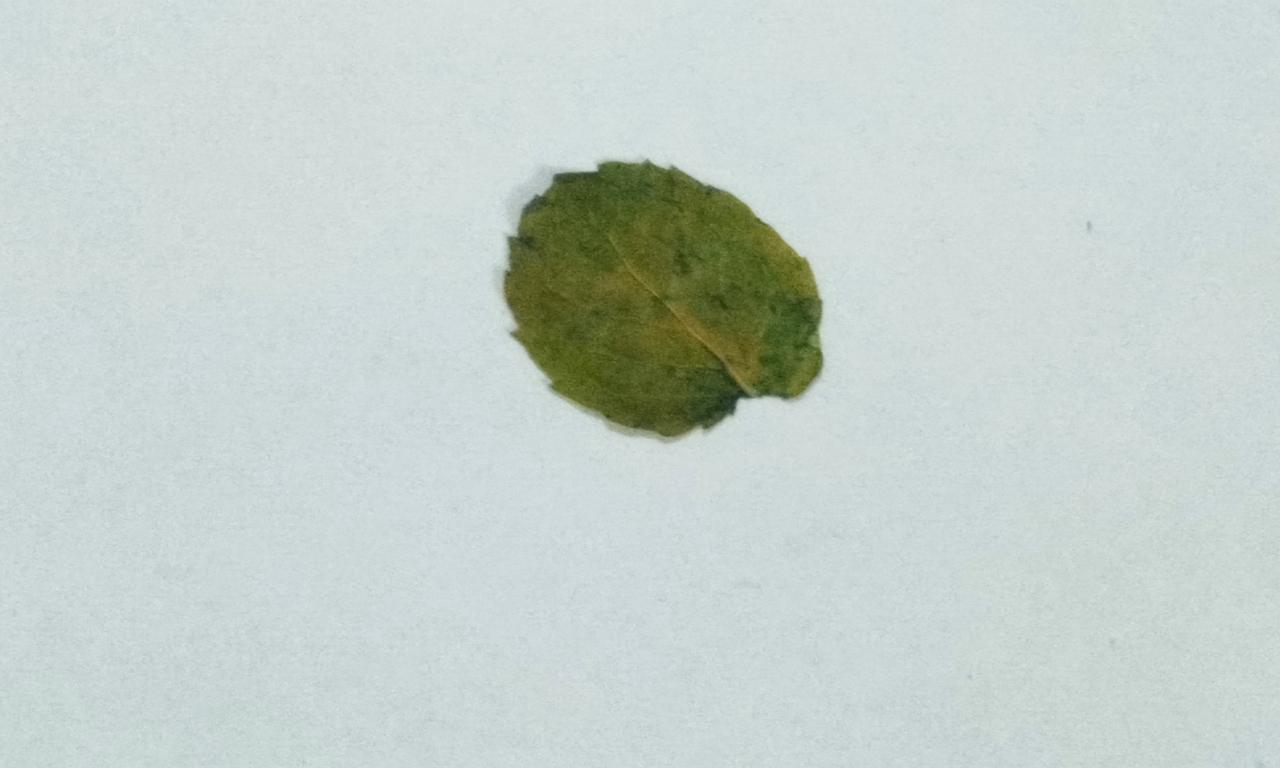
Label: Dried